Fredric Brandt

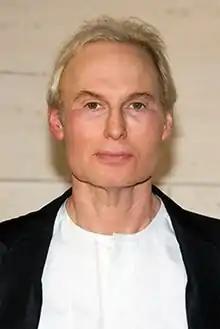

Fredric Sheldon Brandt (June 26, 1949 – April 5, 2015) was an American physician, researcher, lecturer, author, and radio host specializing in cosmetic dermatology. Among the first to use botulinum toxin ("botox") and fillers, Brandt was noted for his role in the FDA approval of numerous fillers and botulinum toxins for cosmetic use in the United States.